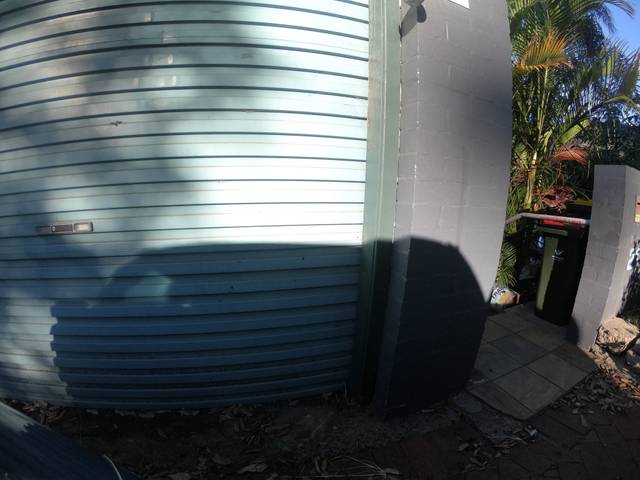
Region: Australia
Coordinates: -34.428, 150.873